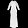
Label: Dress